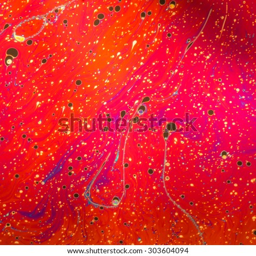
psychedelic patterns formed on the surface of soap bubbles